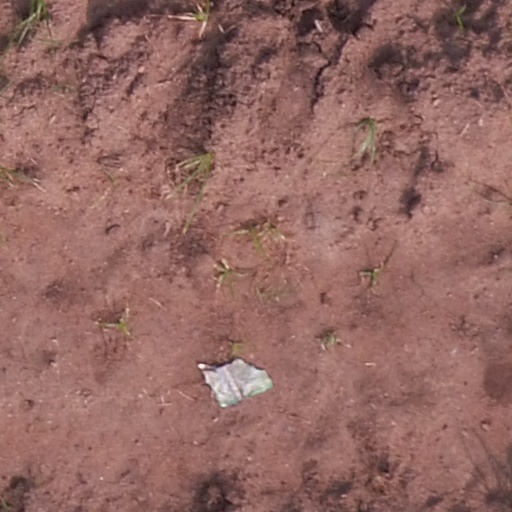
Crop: maize; corn